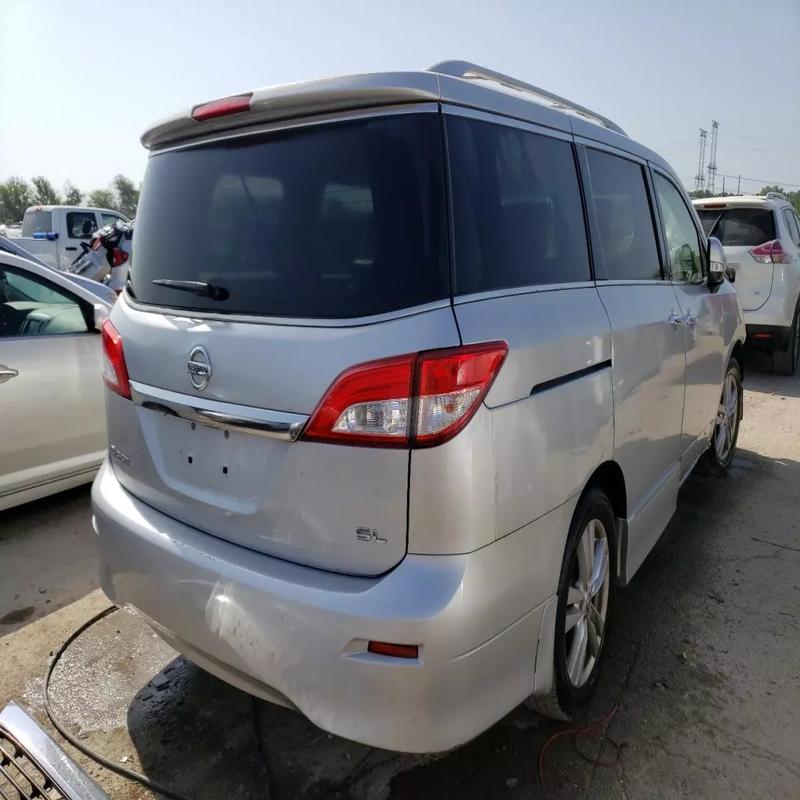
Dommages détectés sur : aile avant droite, aile avant gauche, porte avant droite, porte avant gauche, porte arrière droite, aile arrière droite, aile arrière gauche, malle, pare-choc arrière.
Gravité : mineur